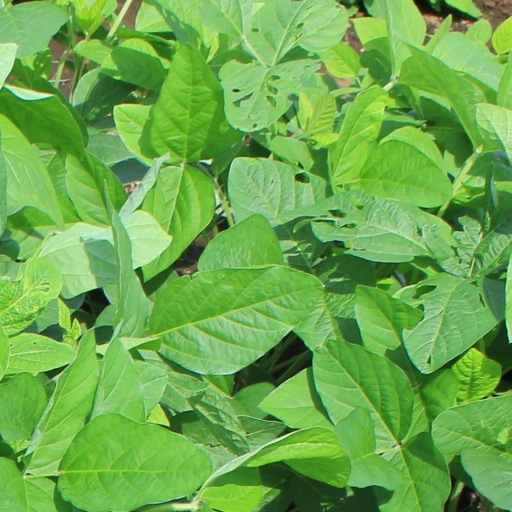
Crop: soybean